The Random House Book of Mother Goose

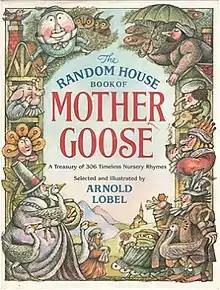
First edition

The Random House Book of Mother Goose: a Treasury of More Than 300 Classic Nursery Rhymes is a 1986 collection of over 300 nursery rhymes by Arnold Lobel. It was republished in 1997 as "The Arnold Lobel Book of Mother Goose".